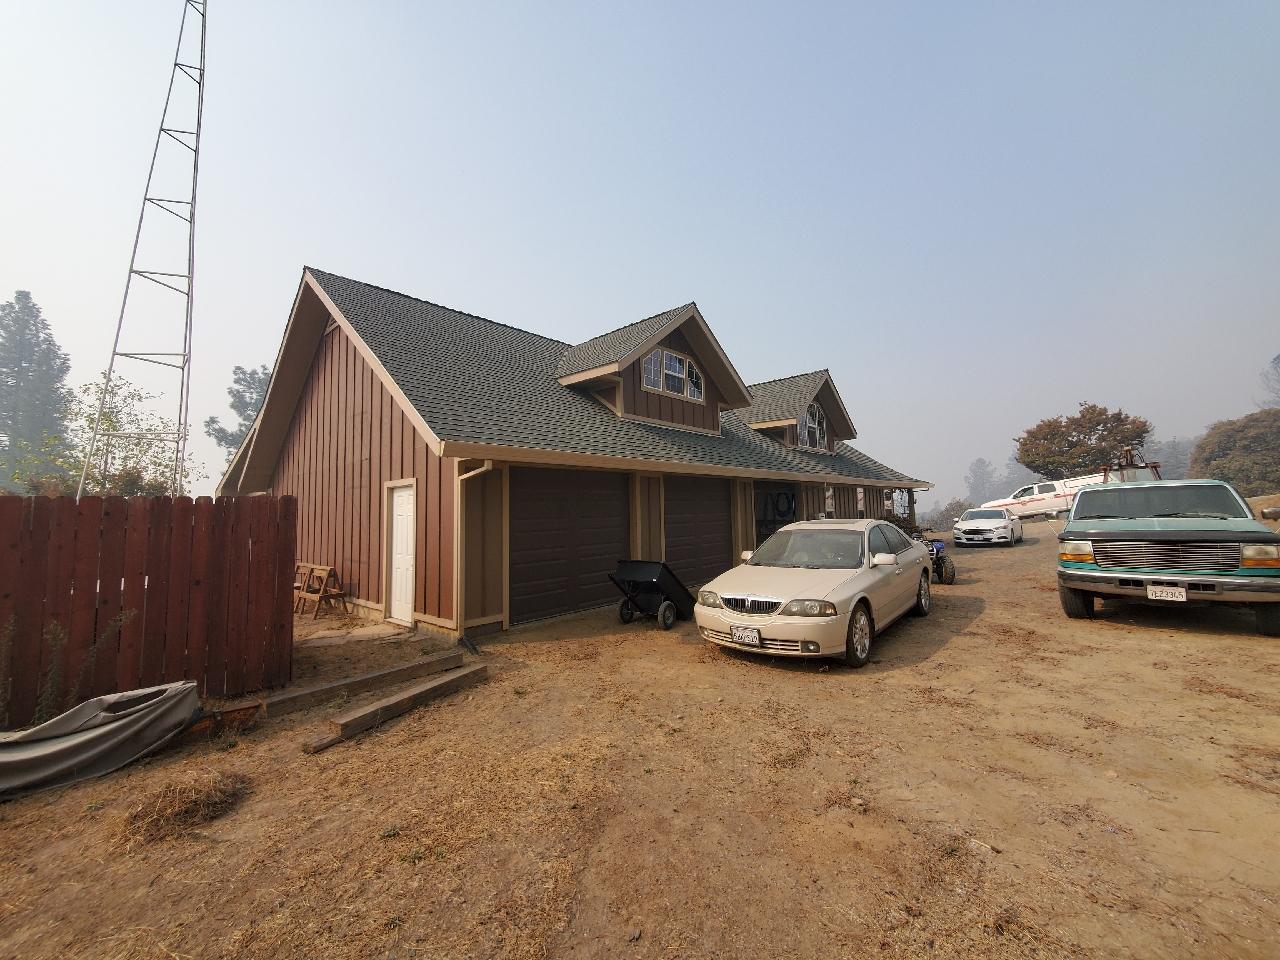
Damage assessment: no_damage